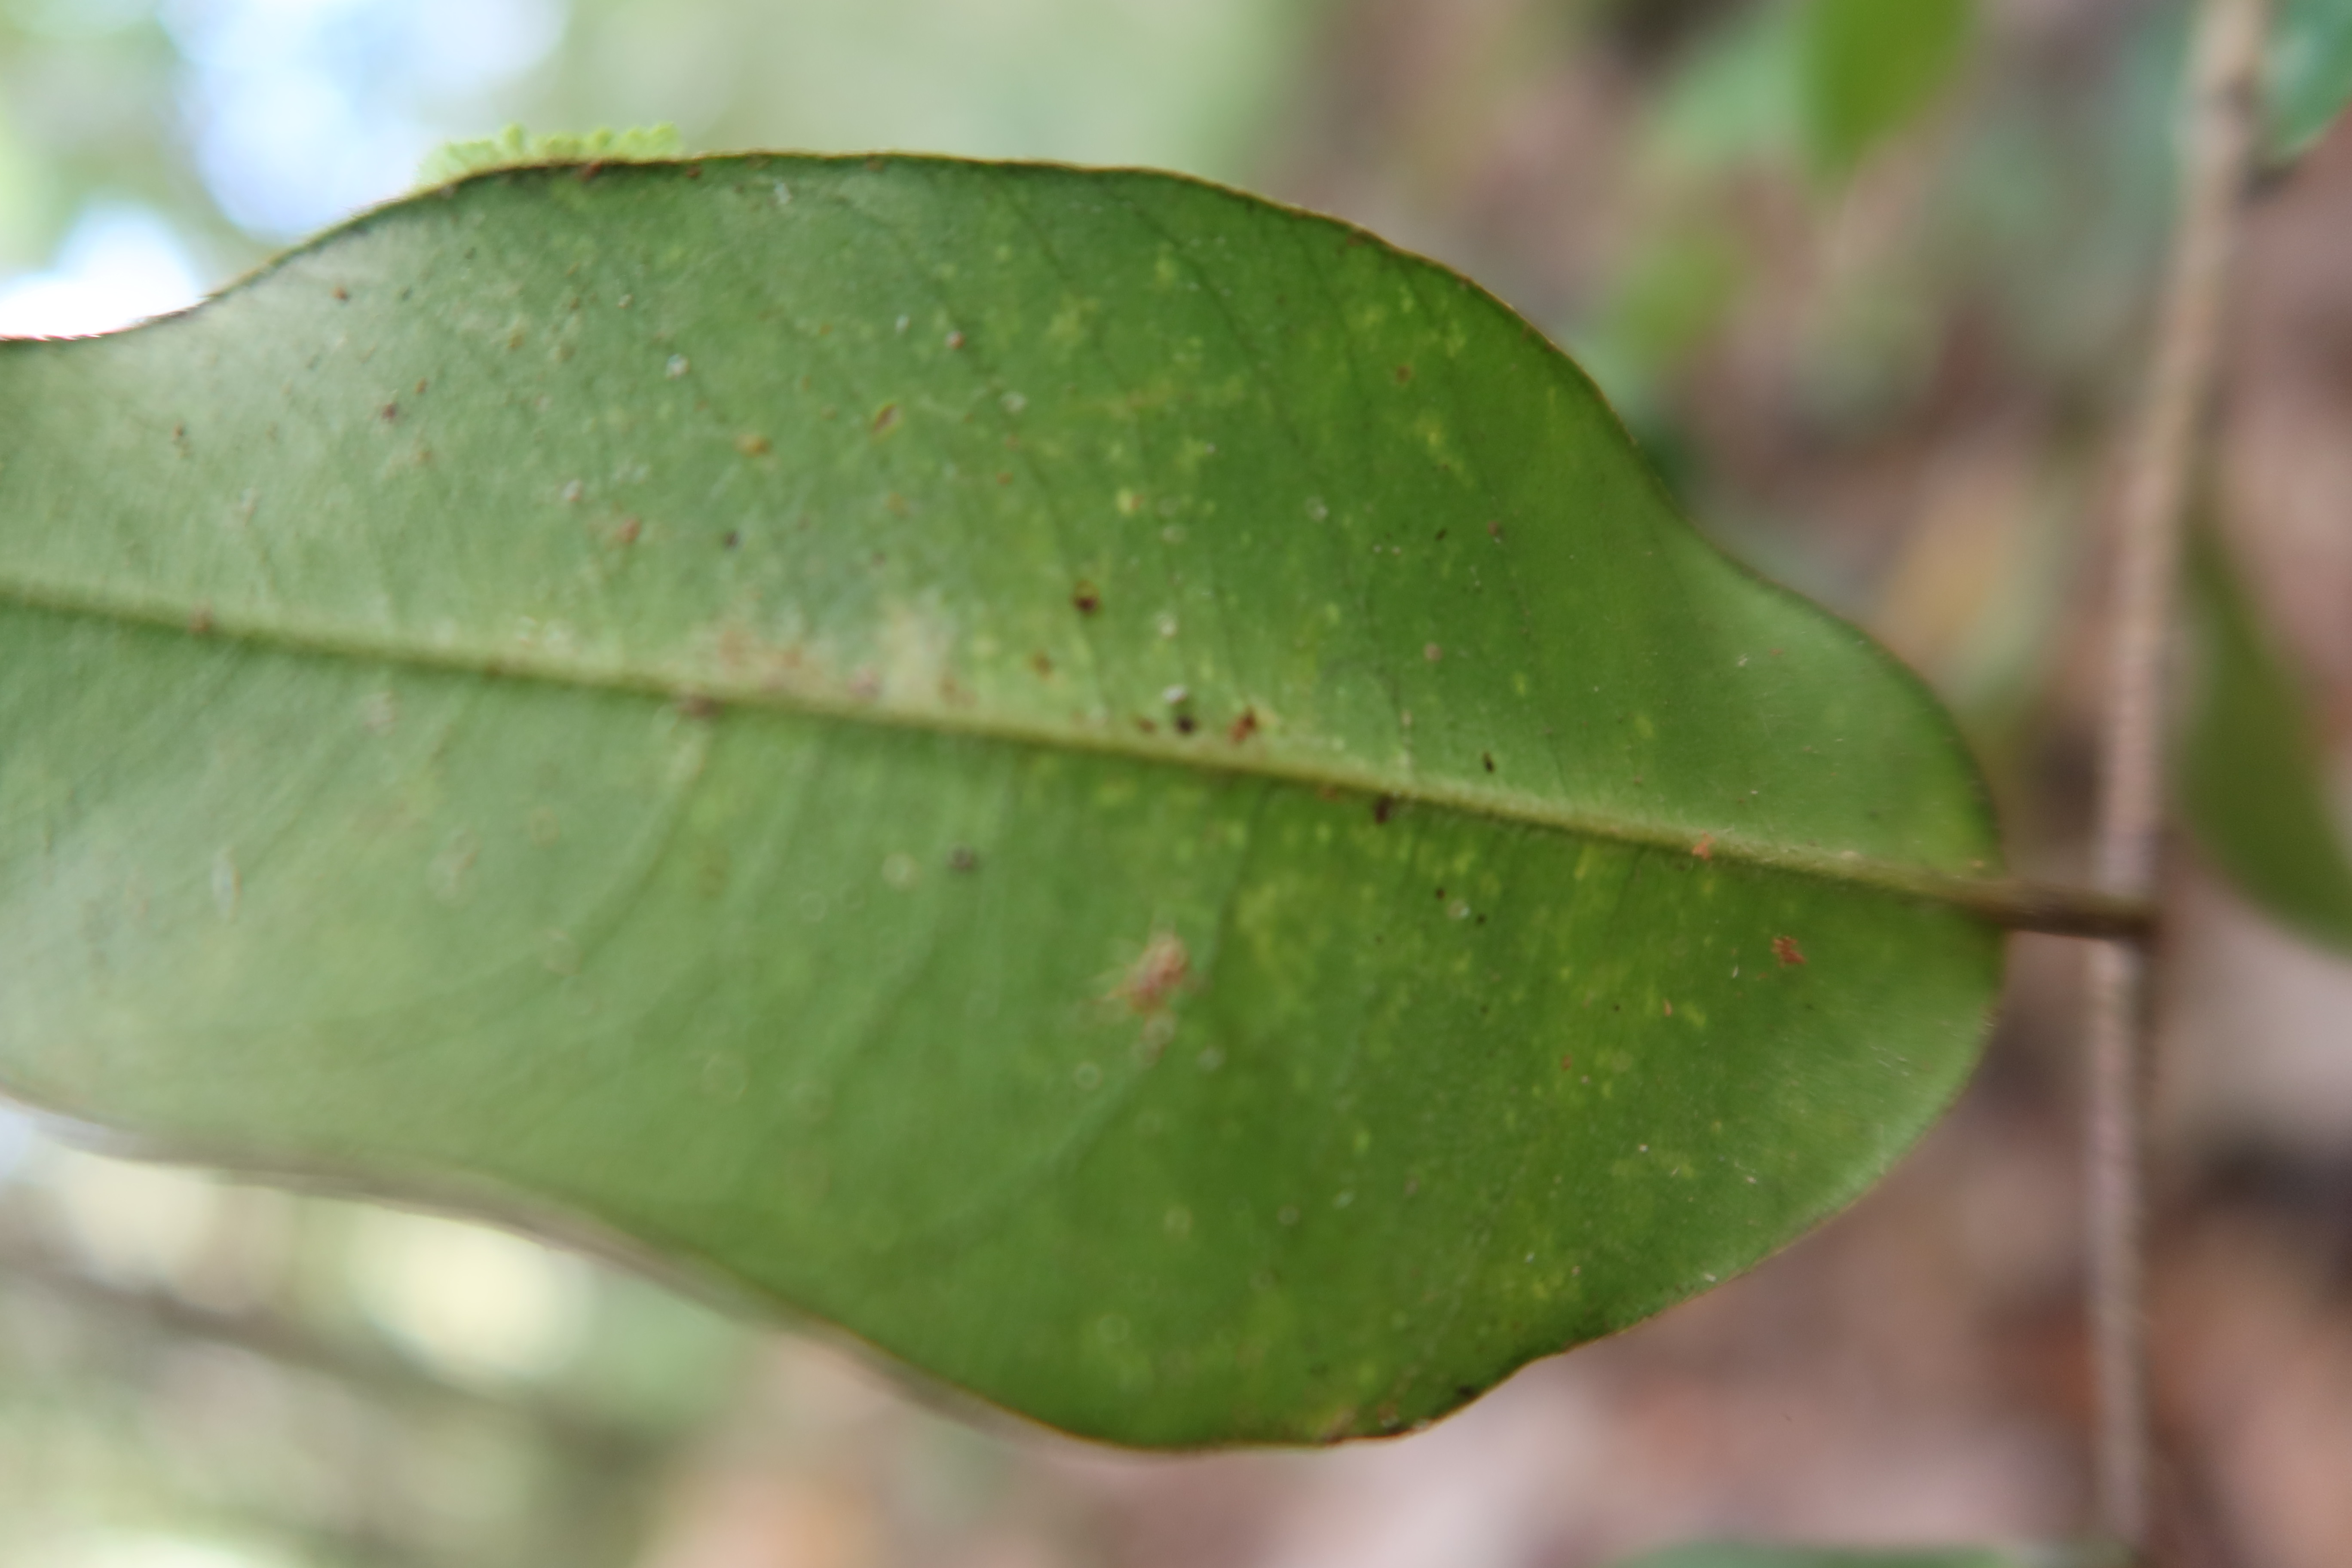
Label: Downy mildew